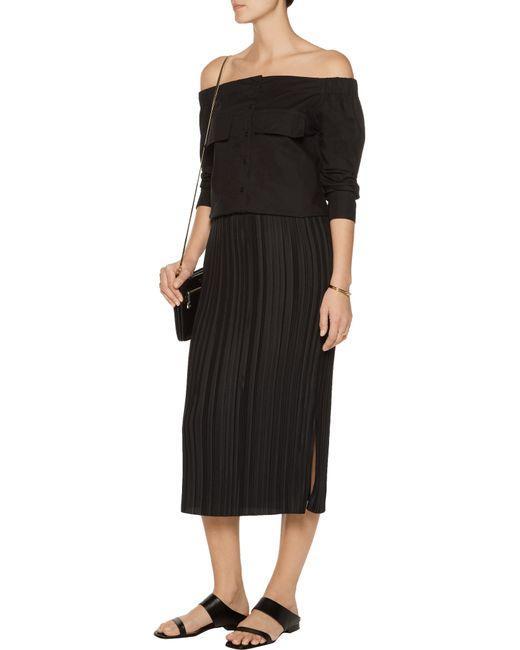
Gerippter Saumrock mit Schlitz, Ester-Kaffeehemd